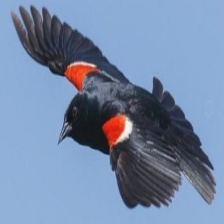
Species: TRICOLORED BLACKBIRD
Scientific name: AGELAIUS TRICOLOR